VMAQ-3

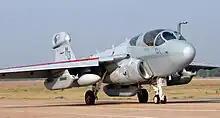
A VMAQ-3 EA-6B at Korat, in 2003.

From October 2001 to February 2002, VMAQ-3 deployed to Incirlik Air Base, Turkey to fly combat missions in the enforcement of United Nations resolutions and sanctions imposed upon Iraq by flying in support of Operation Northern Watch.